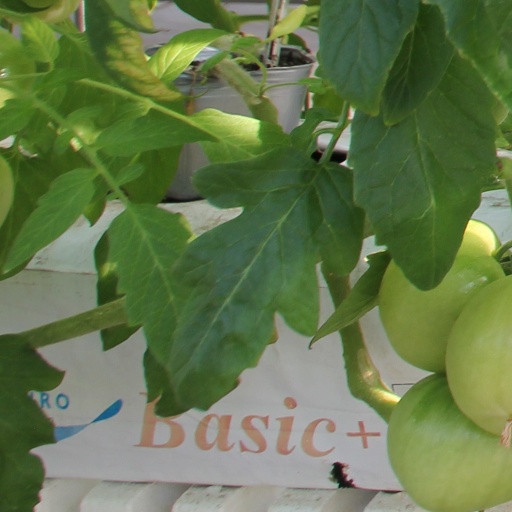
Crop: tomato